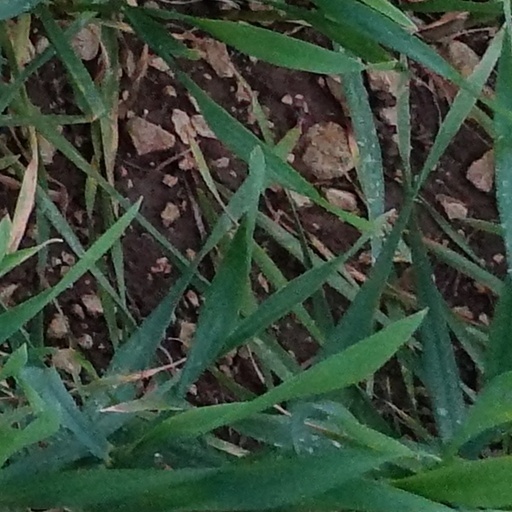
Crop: wheat